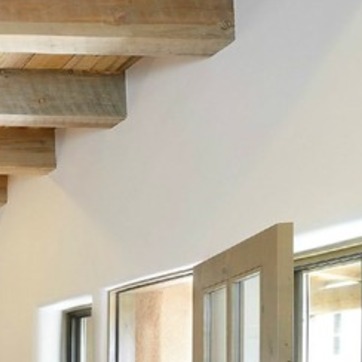
Material: painted